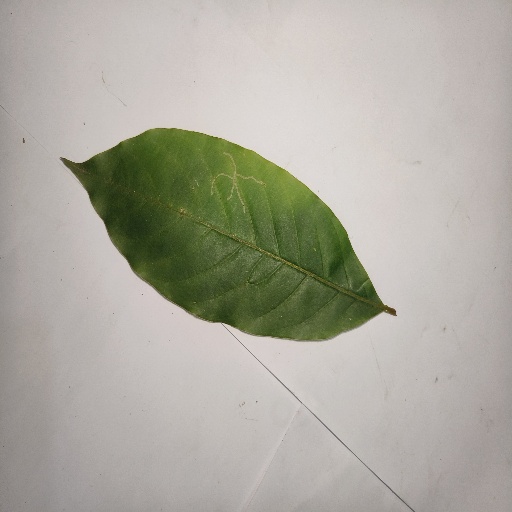
Species: HariTaki
Leaf condition: Healthy Leaf